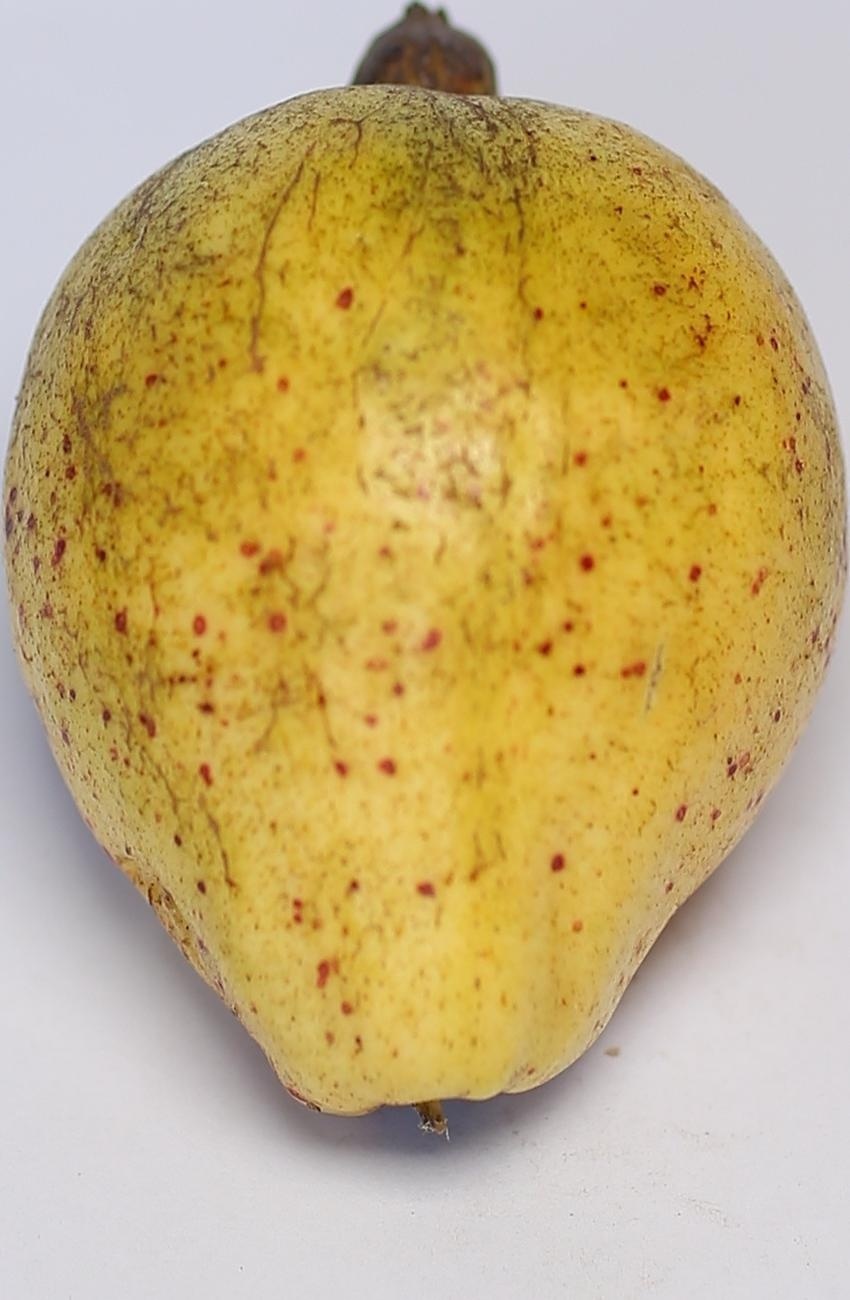
Maturity: ripe
Variety: riyali